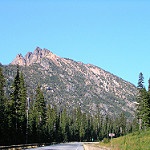
Label: mountain